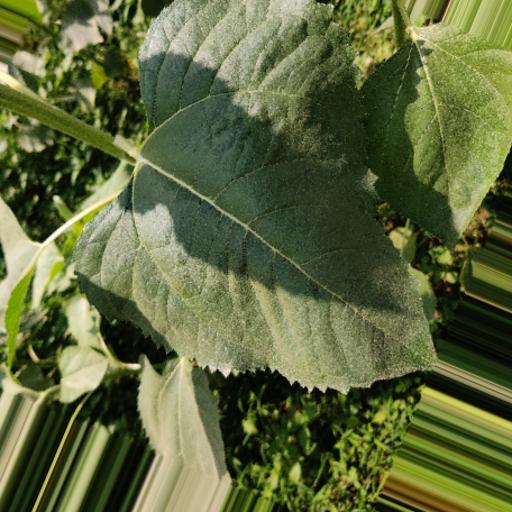
Label: Fresh_leaf